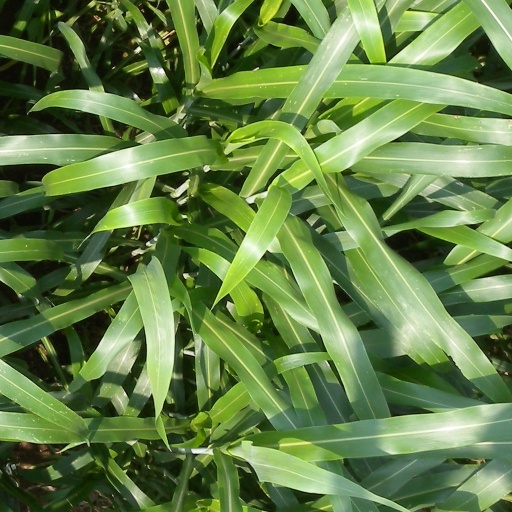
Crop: sorghum